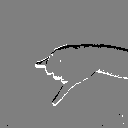
ASL letter: j